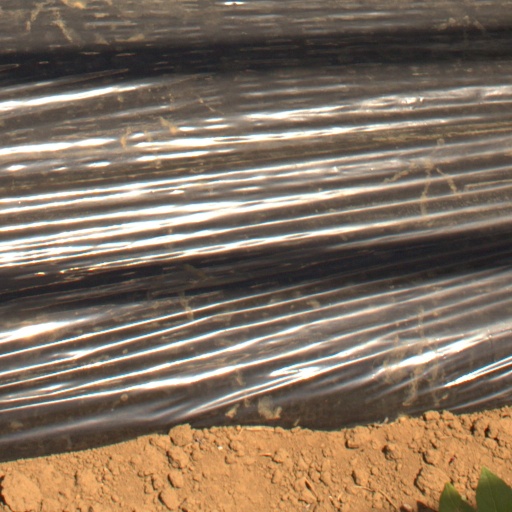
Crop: Jerusalem artichoke